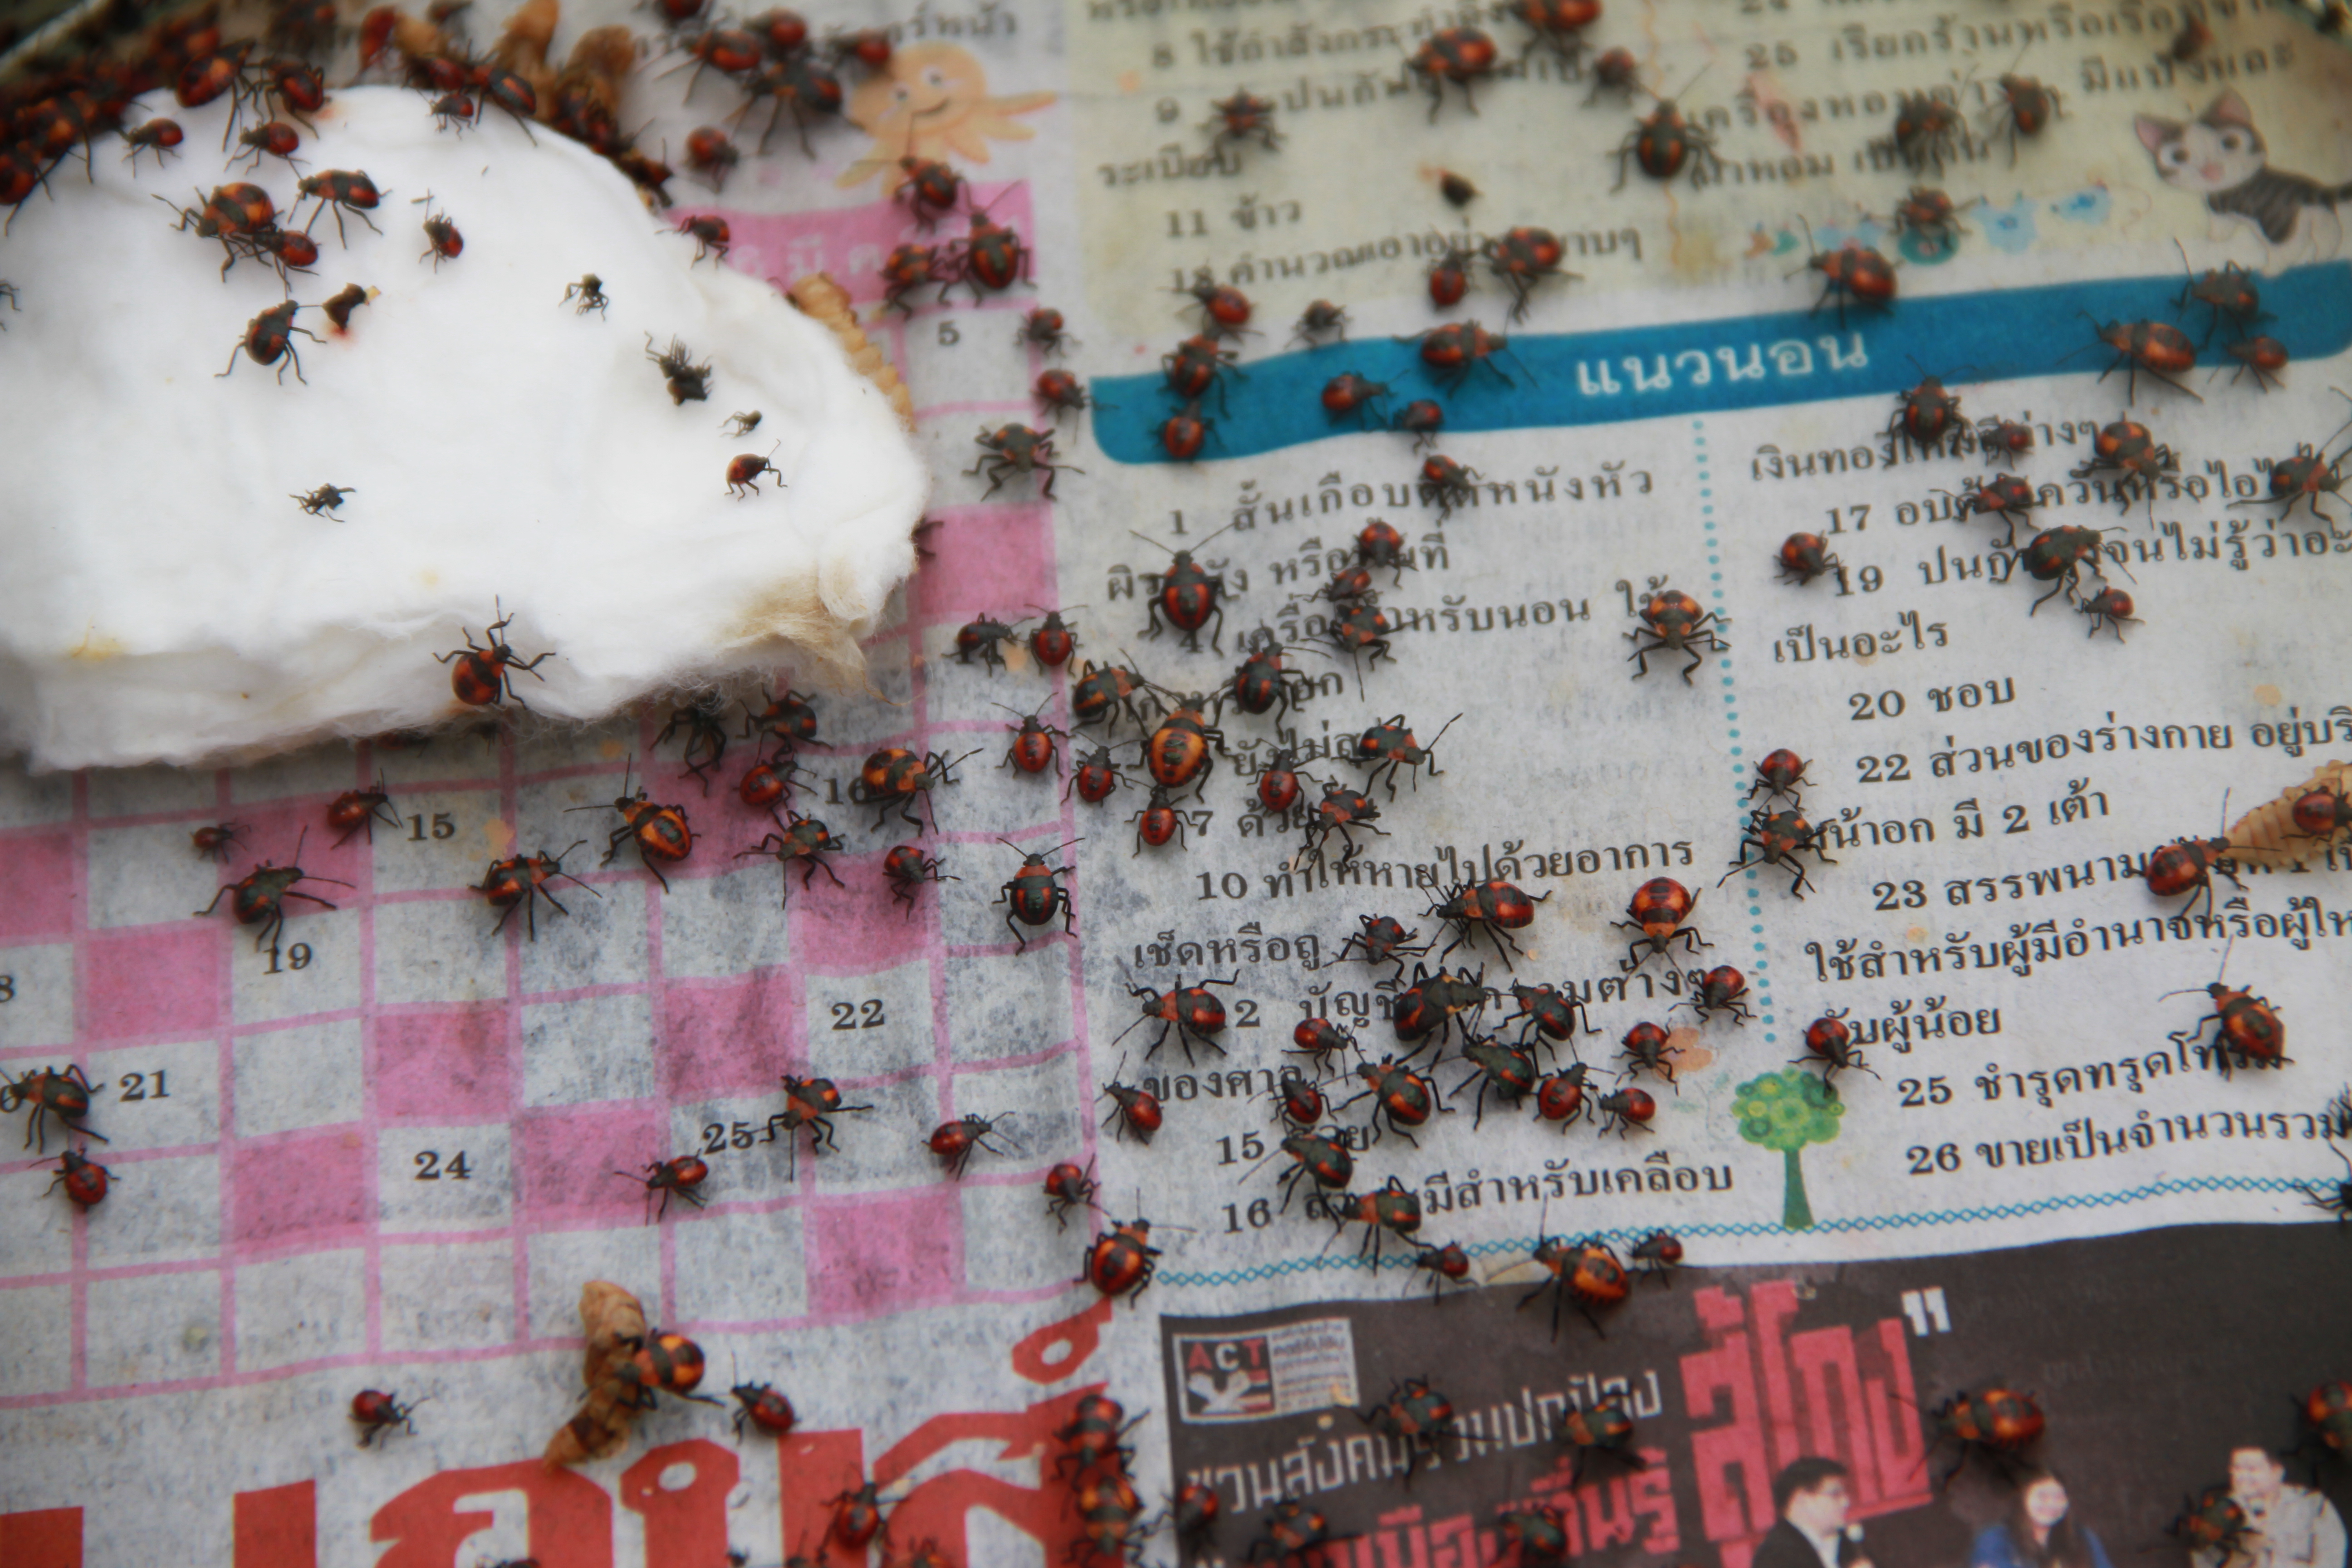
flytrap, pink, world, art